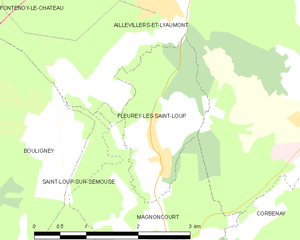
Carte des communes françaises